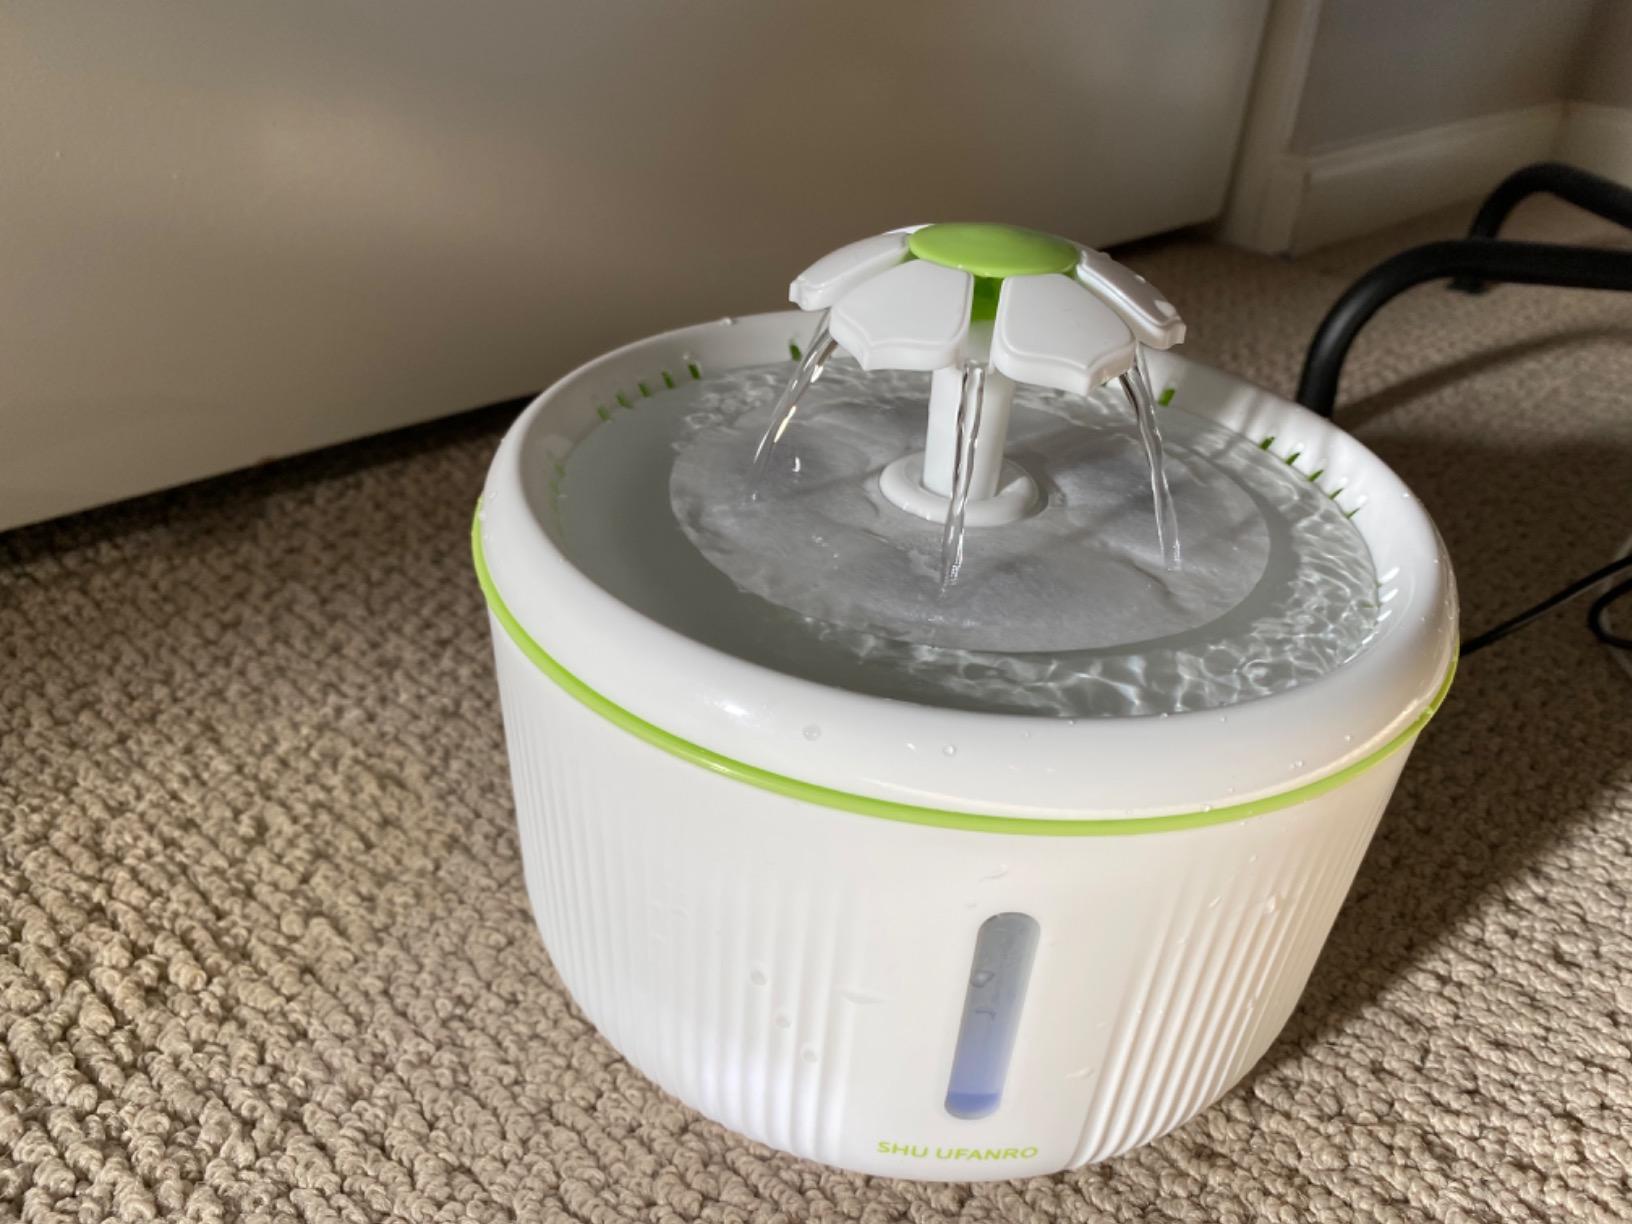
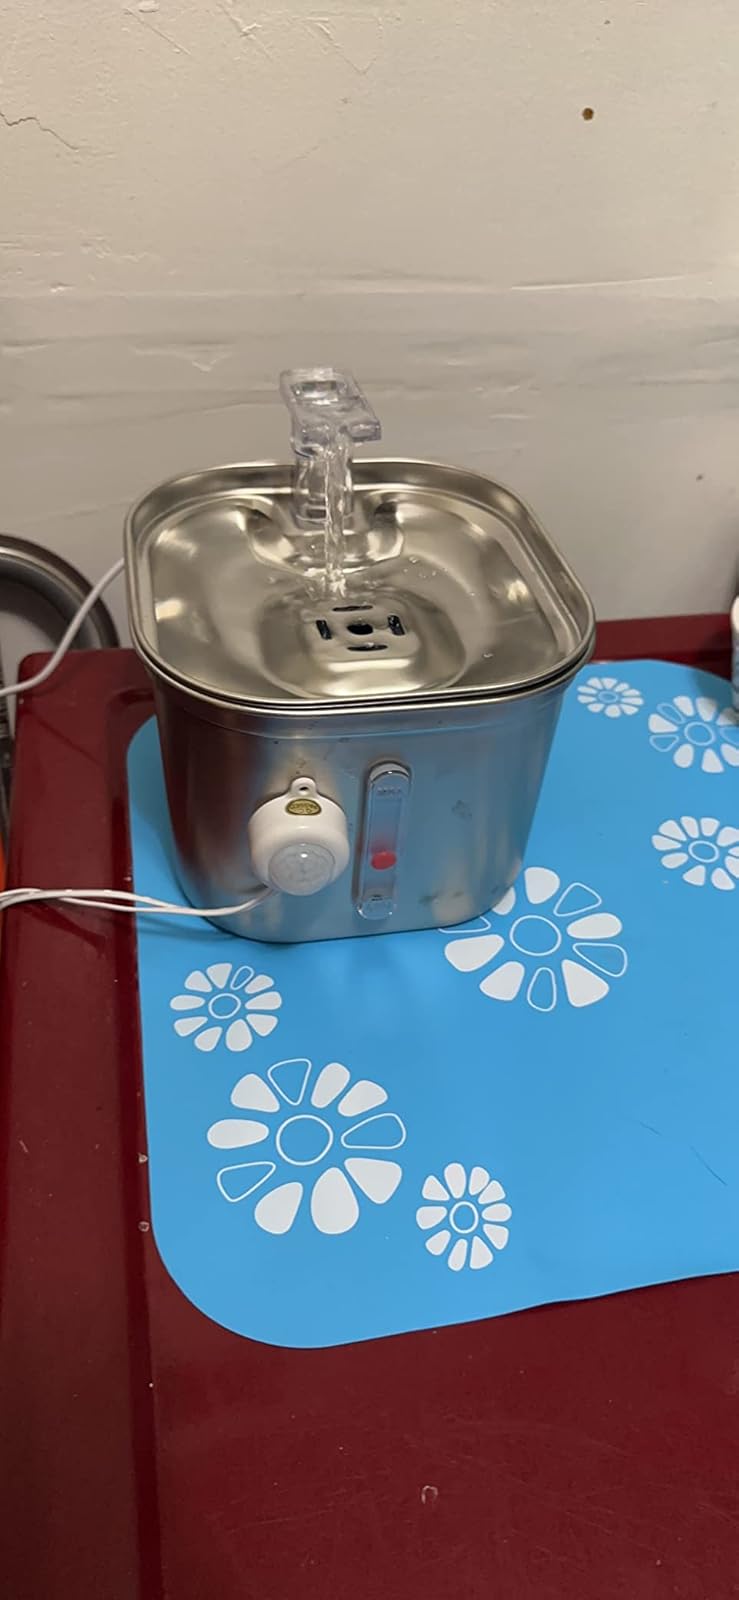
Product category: items_bowl
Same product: no